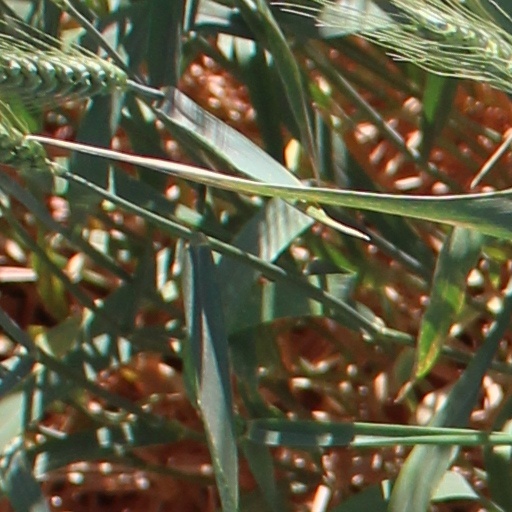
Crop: wheat